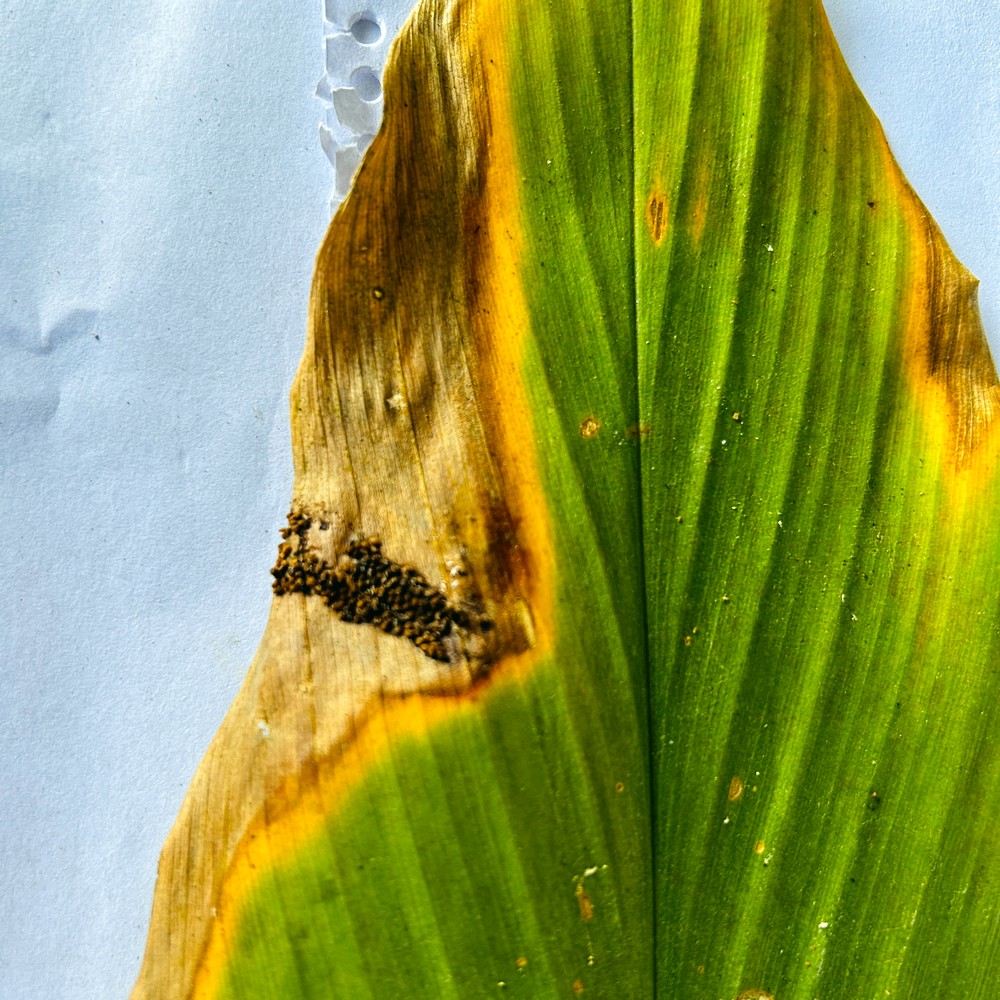
Label: Leaf Blotch